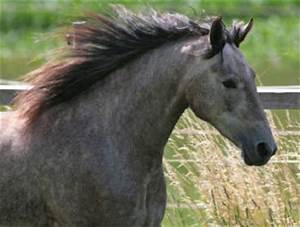
Label: cavallo